Catholic resistance to Nazi Germany

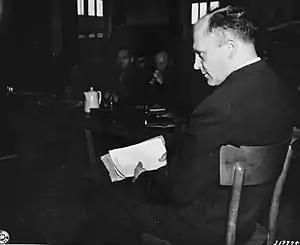
Friedrich Hoffman, a Czech priest, testifies at the trial of former camp personnel from Dachau, where over a thousand clergy were murdered. 122 Czechoslovak priests were imprisoned there, but Poles constituted the largest proportion of those imprisoned in the dedicated Clergy Barracks.

The joint Catholic-Protestant letter objected to the murder of baptised and non-baptised Jews alike. The protest angered the Nazi authorities and deportations of Jews only increased Many Catholics were involved in strikes and protests against the treatment of Jews, and the Nazis offered to exempt converts and Jews married to non-Jews if protests ceased. When Archbishop Johannes de Jong refused to relent to Nazi threats, the Gestapo rounded up all the Catholic-Jews they could find. 92 were sent Auschwitz. Among the Catholics of the Netherlands abducted in this way was Edith Stein who was murdered at Auschwitz.